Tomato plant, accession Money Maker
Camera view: vertical (180 deg); turntable rotation: 90 degrees
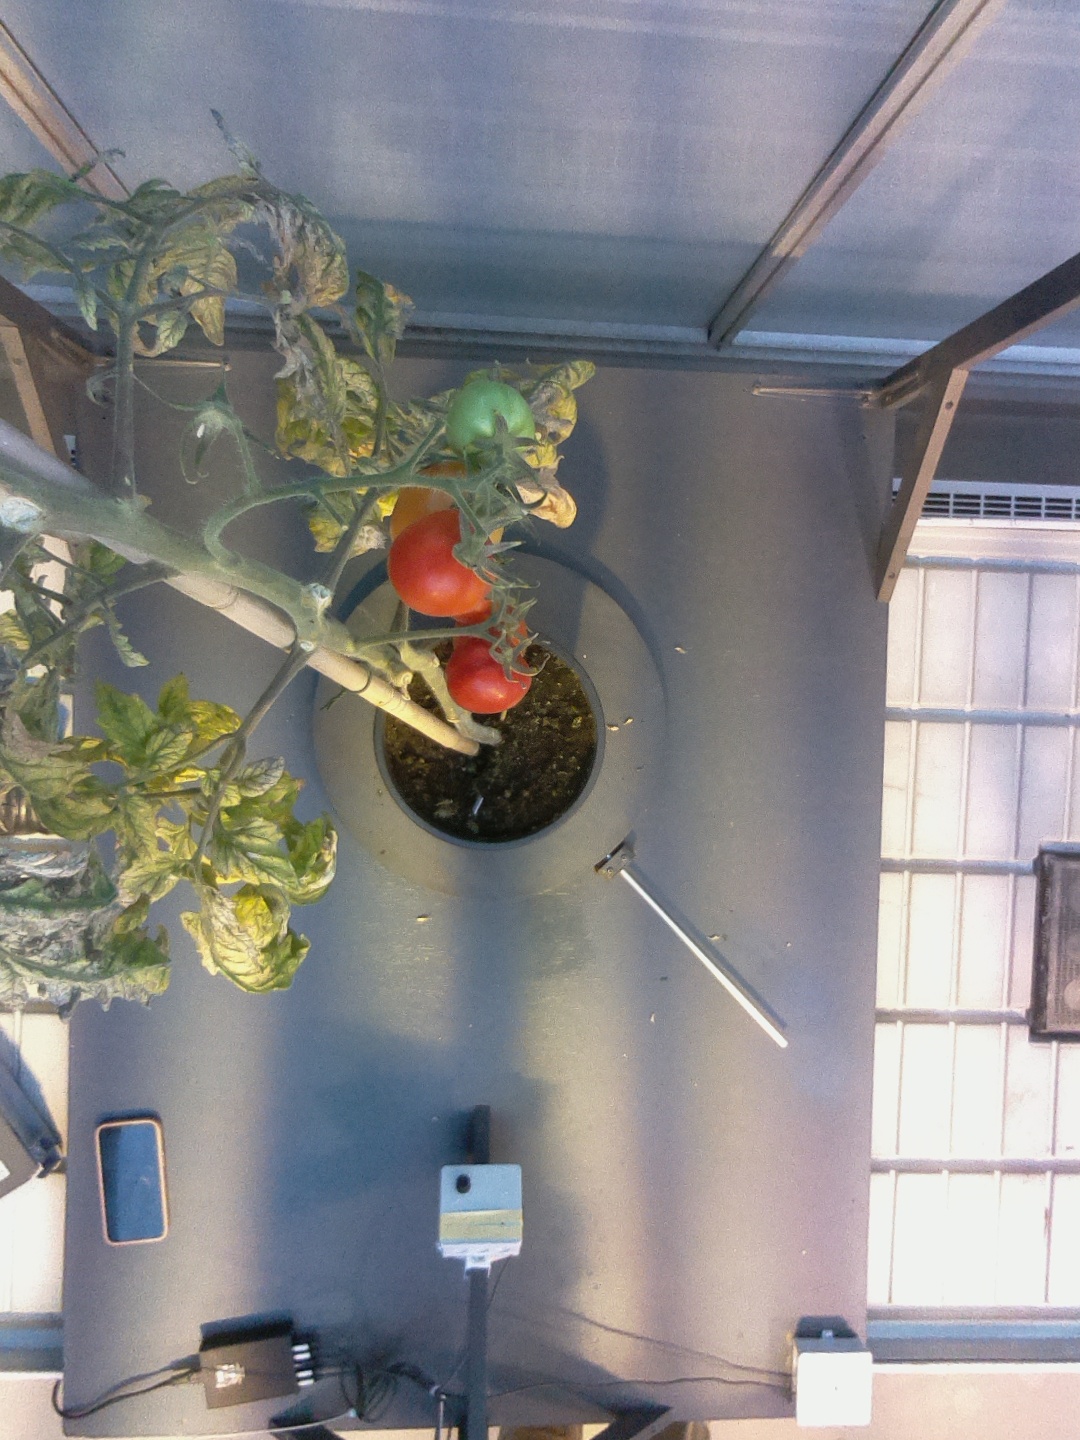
BBCH growth stage 89: 90%-100% of fruits show typical fully ripe color